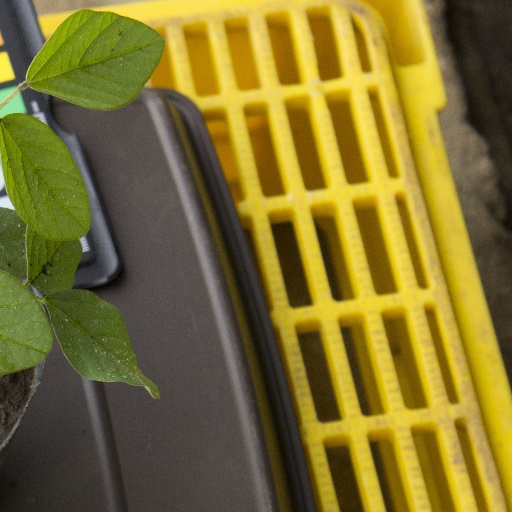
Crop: soybean